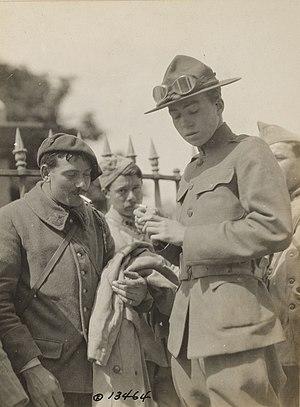
La famille Vanderbilt est une famille américaine qui a joué un rôle important dans l'histoire des États-Unis.